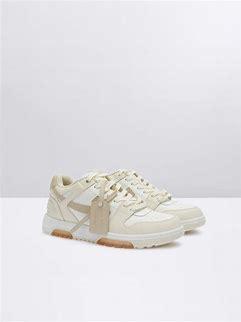
Brand: Off-White
Model: Off Out Of Office For Walking